At Land

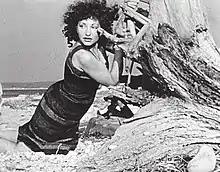
Deren from the still in the film "At Land"

At Land is a 1944 American experimental silent short film written, directed by, and starring Maya Deren. It has a dream-like narrative in which a woman, played by Deren, is washed up on a beach and goes on a strange journey encountering other people and other versions of herself. Deren once said that the film is about the struggle to maintain one's personal identity.